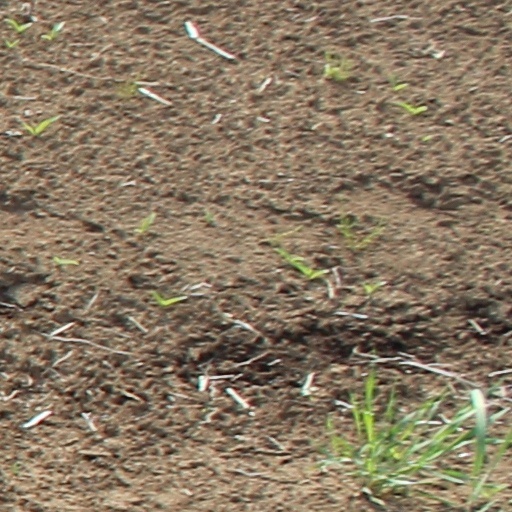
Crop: wheat